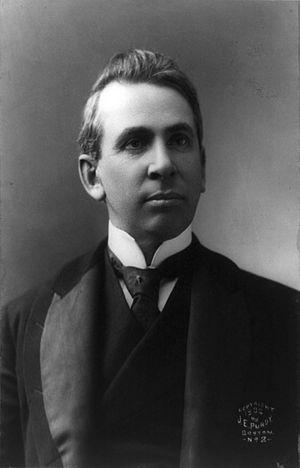
L’équipage du Titanic, paquebot transatlantique britannique ayant sombré le 15 avril 1912, est représentatif de ce que pouvait être l'équipage d'un paquebot du début du XXᵉ siècle. Plus qu'un simple personnel navigant, il est composé d'une multitude de professions, il y avait une multitude de cuisinier et de boulanger, du graisseur au coiffeur en passant par les officiers. Un paquebot ne se limite en effet pas au navire, mais se doit également d'accueillir ses passagers dans un certain confort et avec une certaine attention.
À la suite du naufrage du Titanic le 15 avril 1912, deux commissions d'enquête sont organisées pour tenter de déterminer les causes de ce drame qui avait entraîné la mort de 1 500 personnes, afin d'éviter qu'un tel événement se reproduise. La première commission, menée par le Sénat des États-Unis sous la houlette de William Alden Smith, se déroule du 19 avril au 25 mai 1912. La seconde, menée pour le Tribunal des naufrages britannique par Lord Mersey, s'étend pour sa part du 2 mai au 3 juillet de la même année. Nombre de personnes sont interrogées : passagers et membres d'équipage survivants, capitaines de navires voisins des lieux du drame, officiels de la compagnie et marins expérimentés.